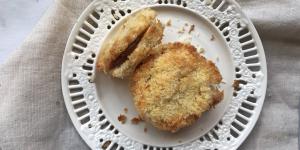
alfajores de coco